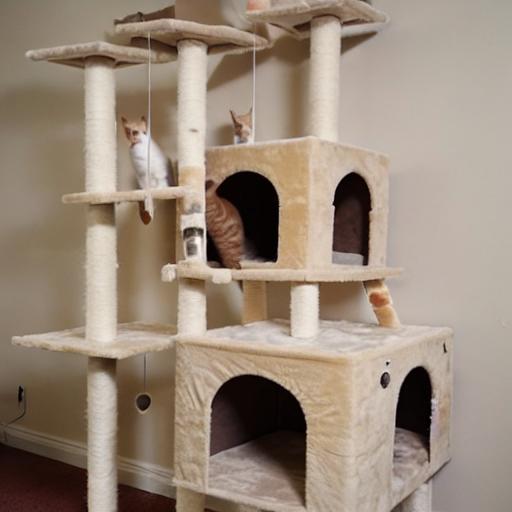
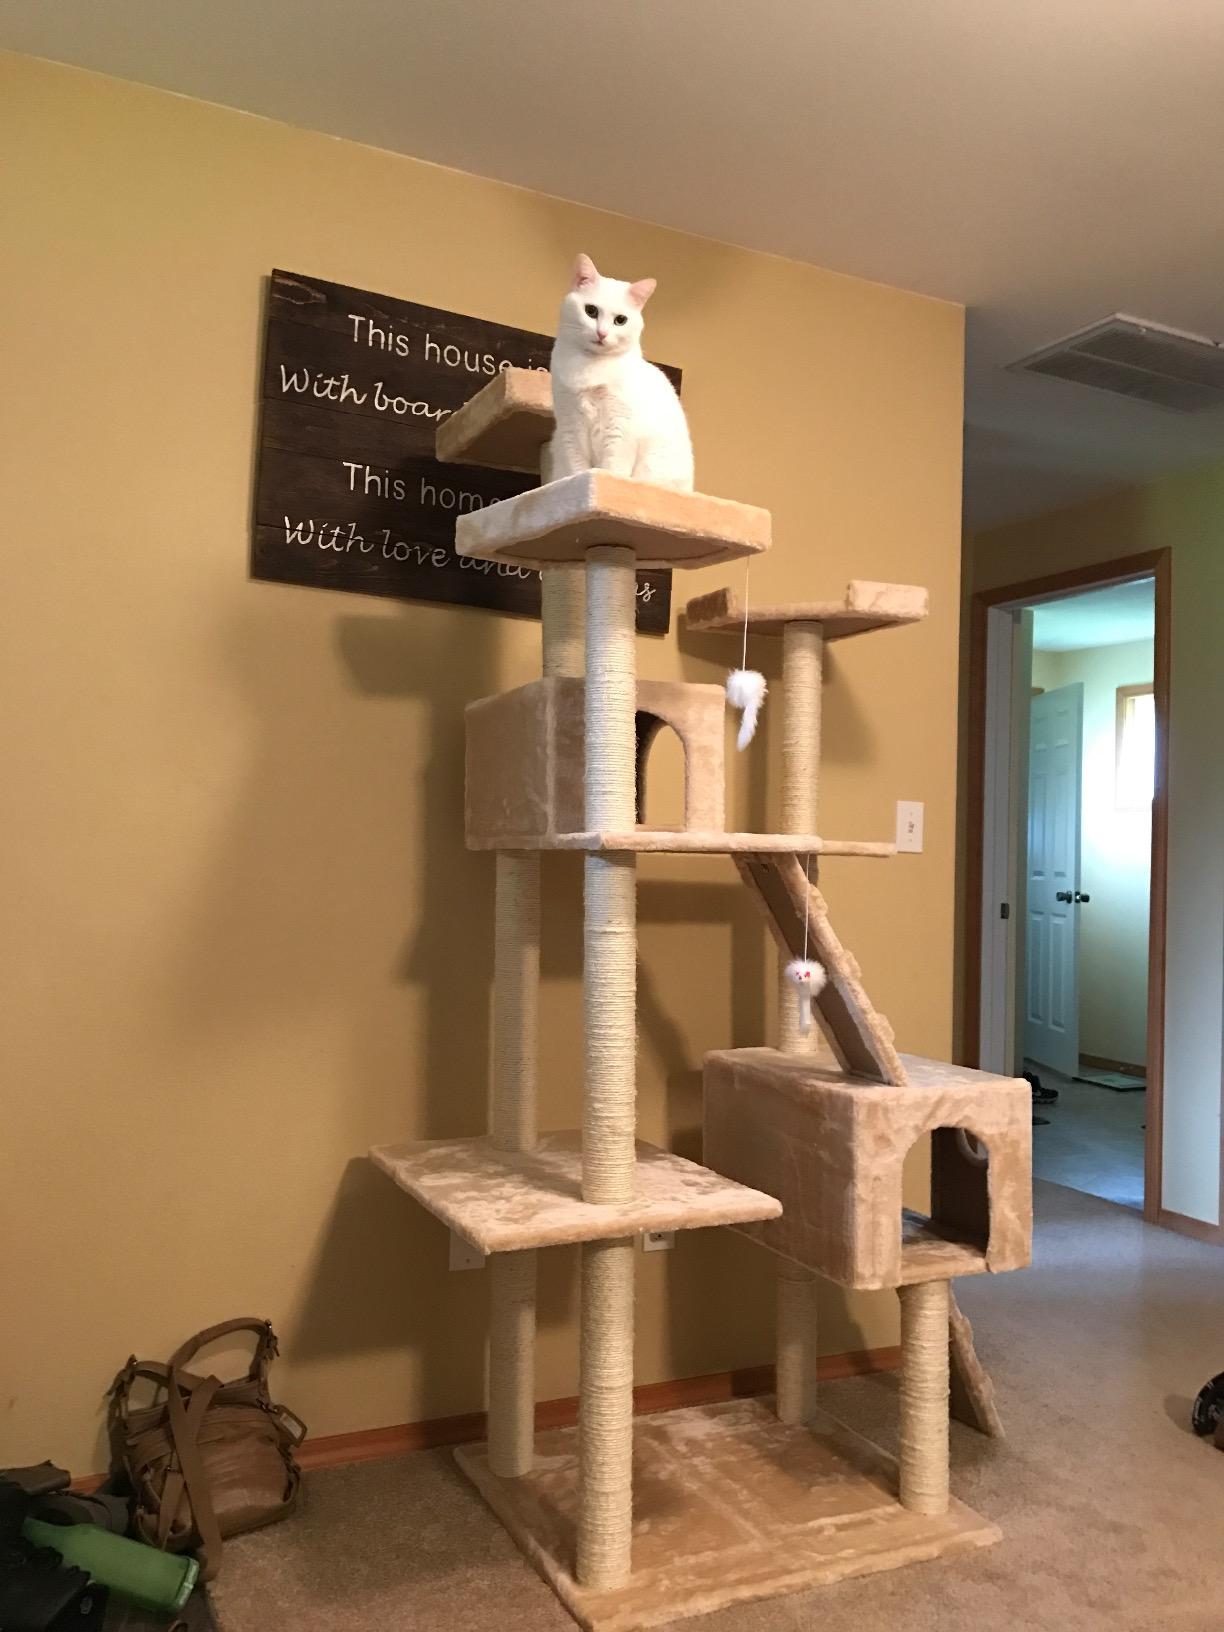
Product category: items_cat tree
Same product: no